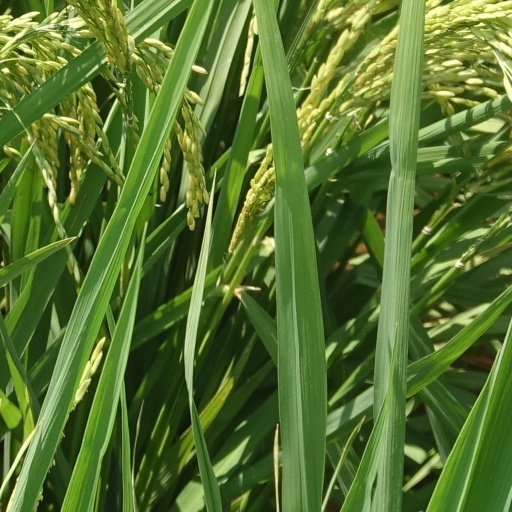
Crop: rice